List of cities in Manitoba

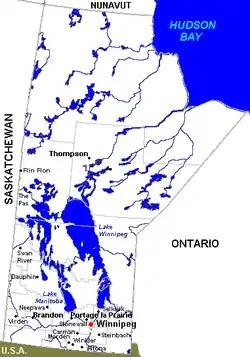
Cities and towns in Manitoba

Manitoba is one of the three Prairie provinces located in Western Canada. According to the 2021 Canadian census, it is the fifth most populous province in Canada with 1,342,153 inhabitants, and the sixth largest province by land area, covering . Manitoba currently has 137 municipalities, out of which 10 are categorized as cities.